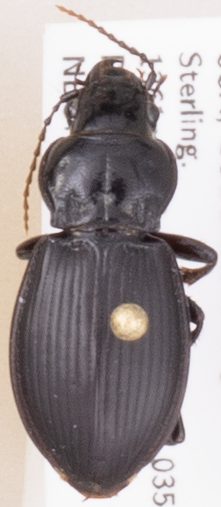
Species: Cyclotrachelus torvus
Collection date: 2018-07-12
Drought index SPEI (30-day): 0.792
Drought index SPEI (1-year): -0.33
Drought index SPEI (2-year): -0.418